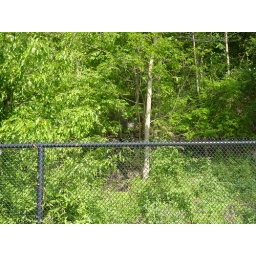
I was walking around the parking lot at Beacon station when I noticed a stream of water